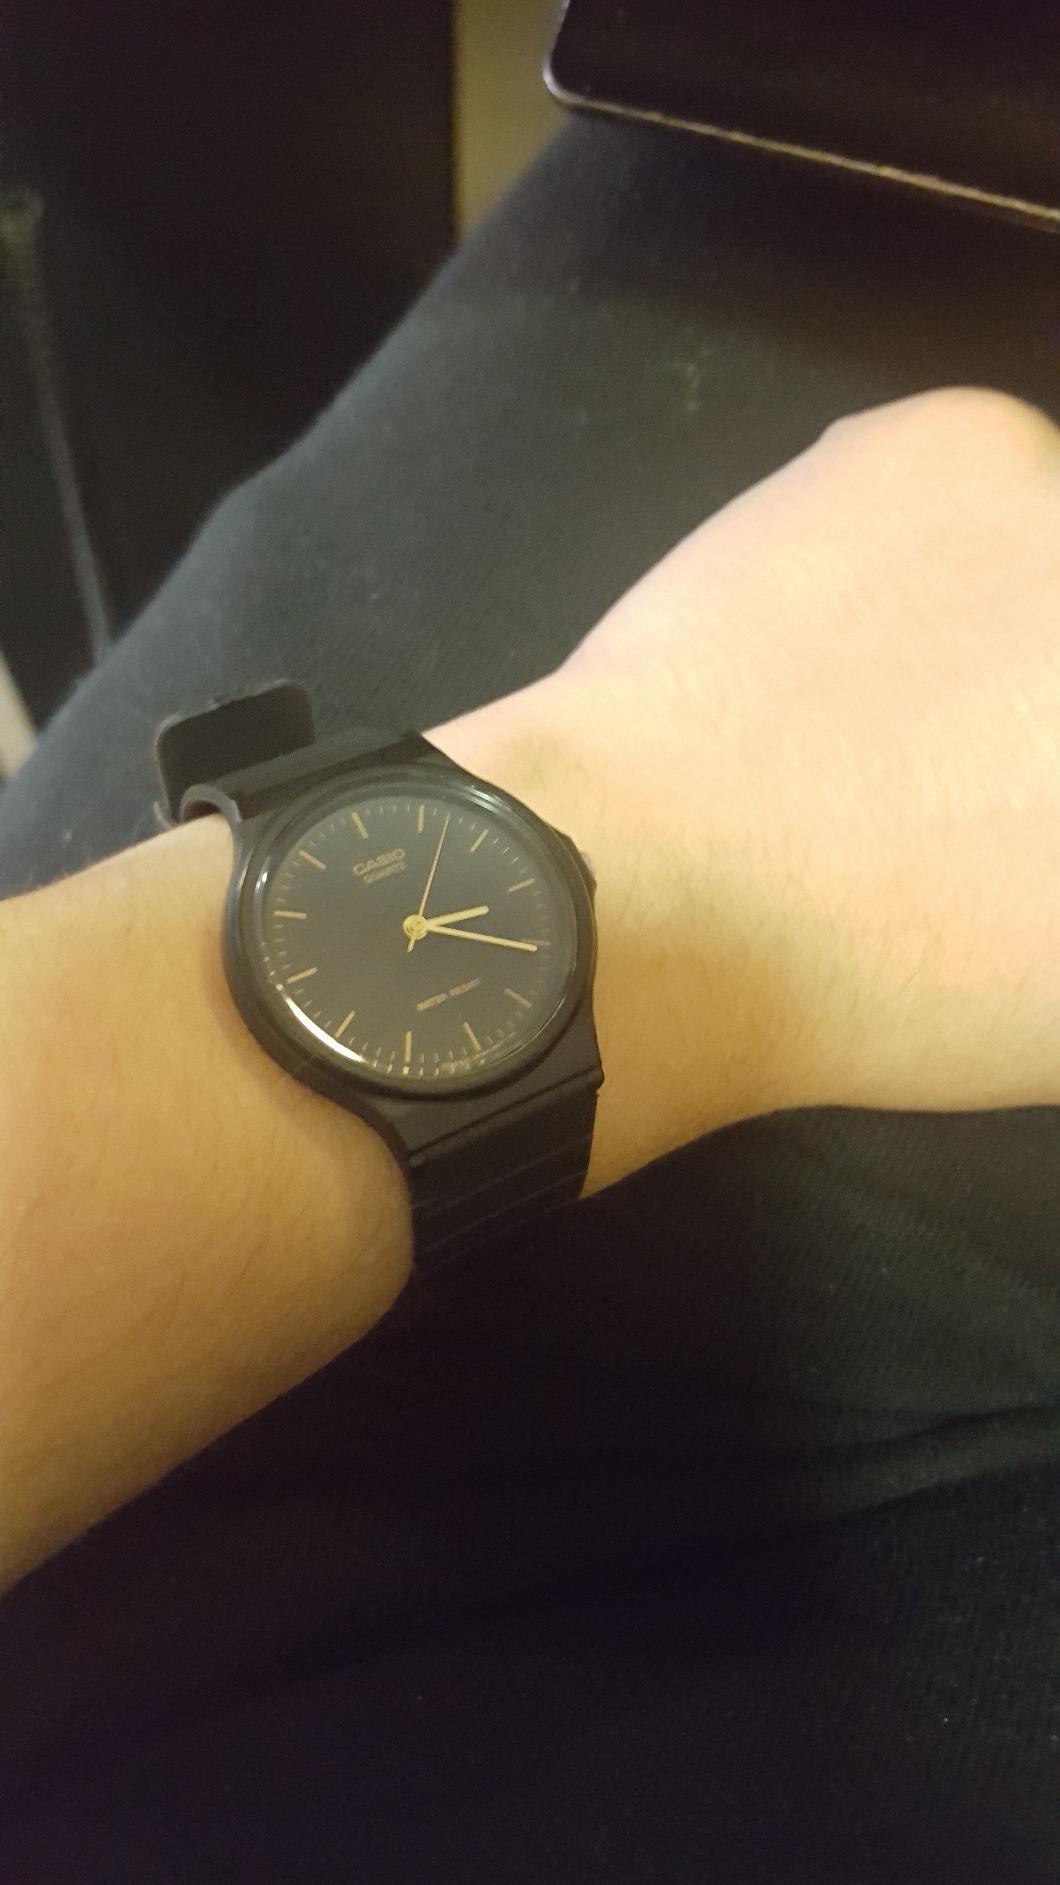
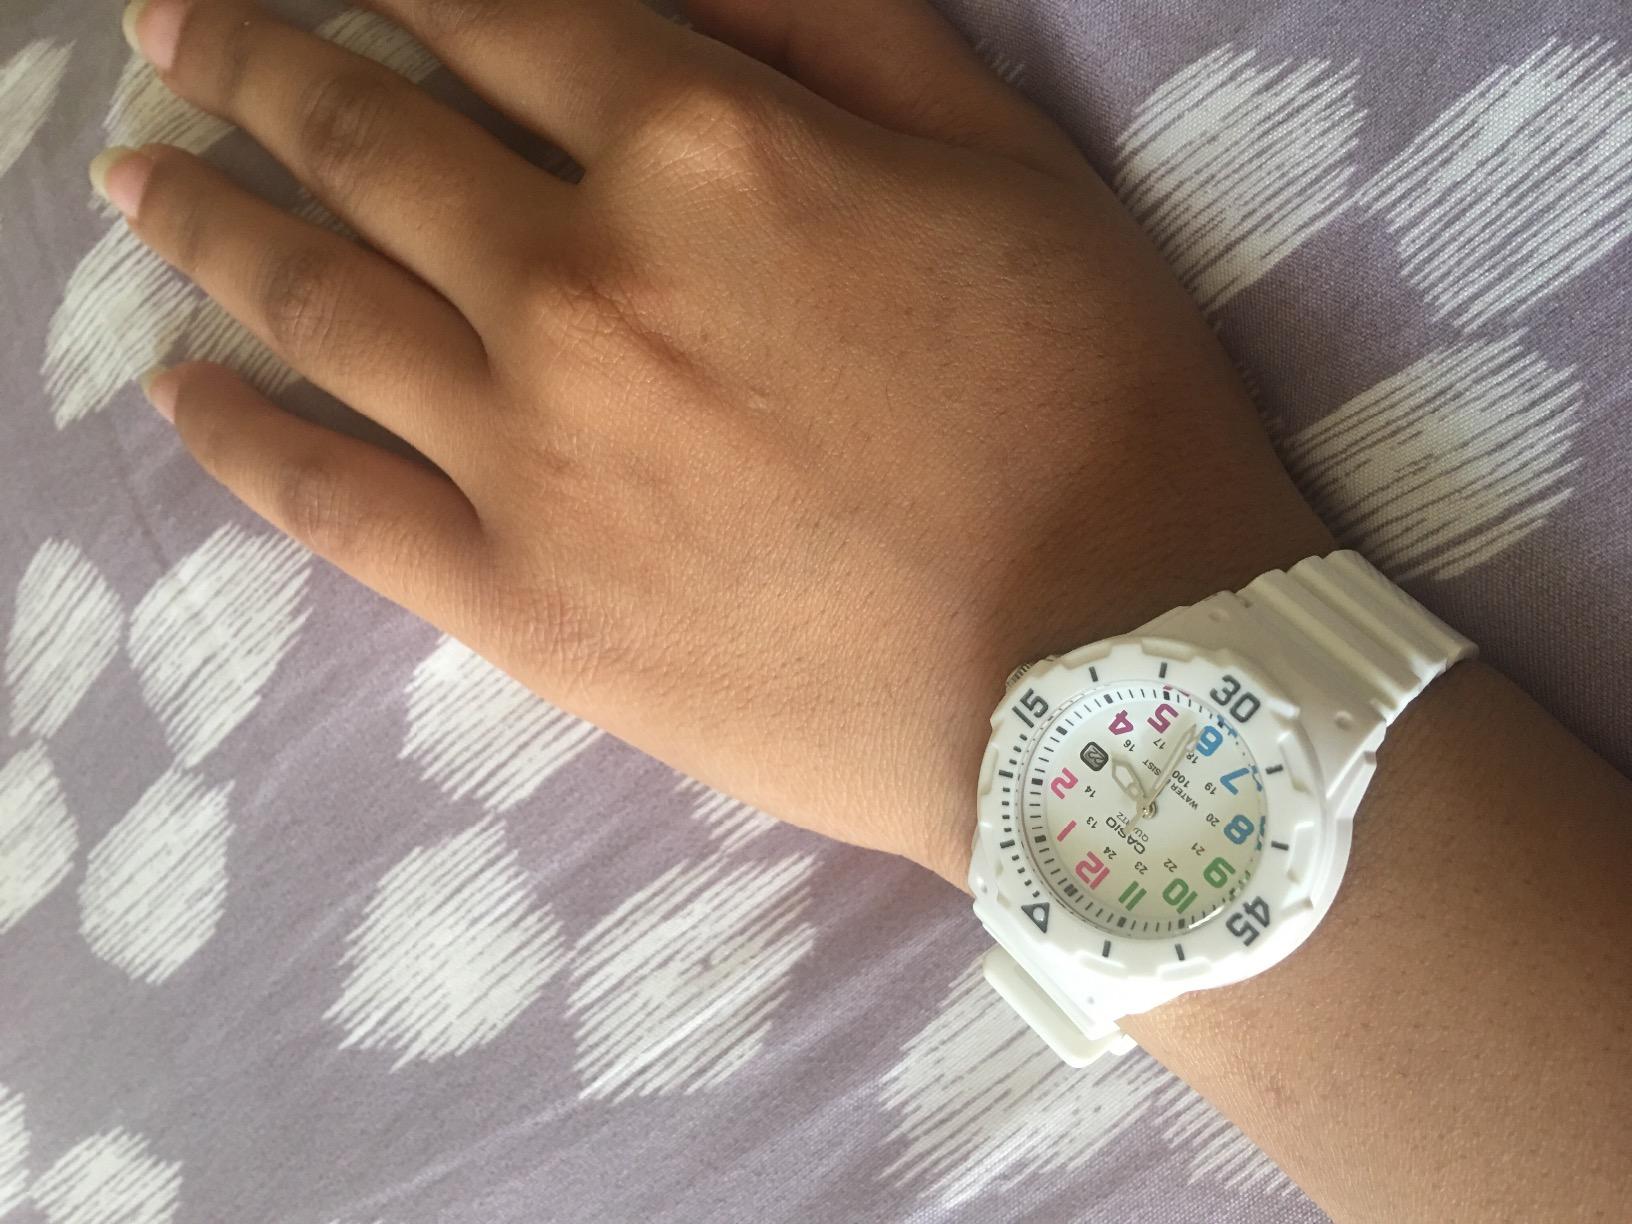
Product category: accessories_watch
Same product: no